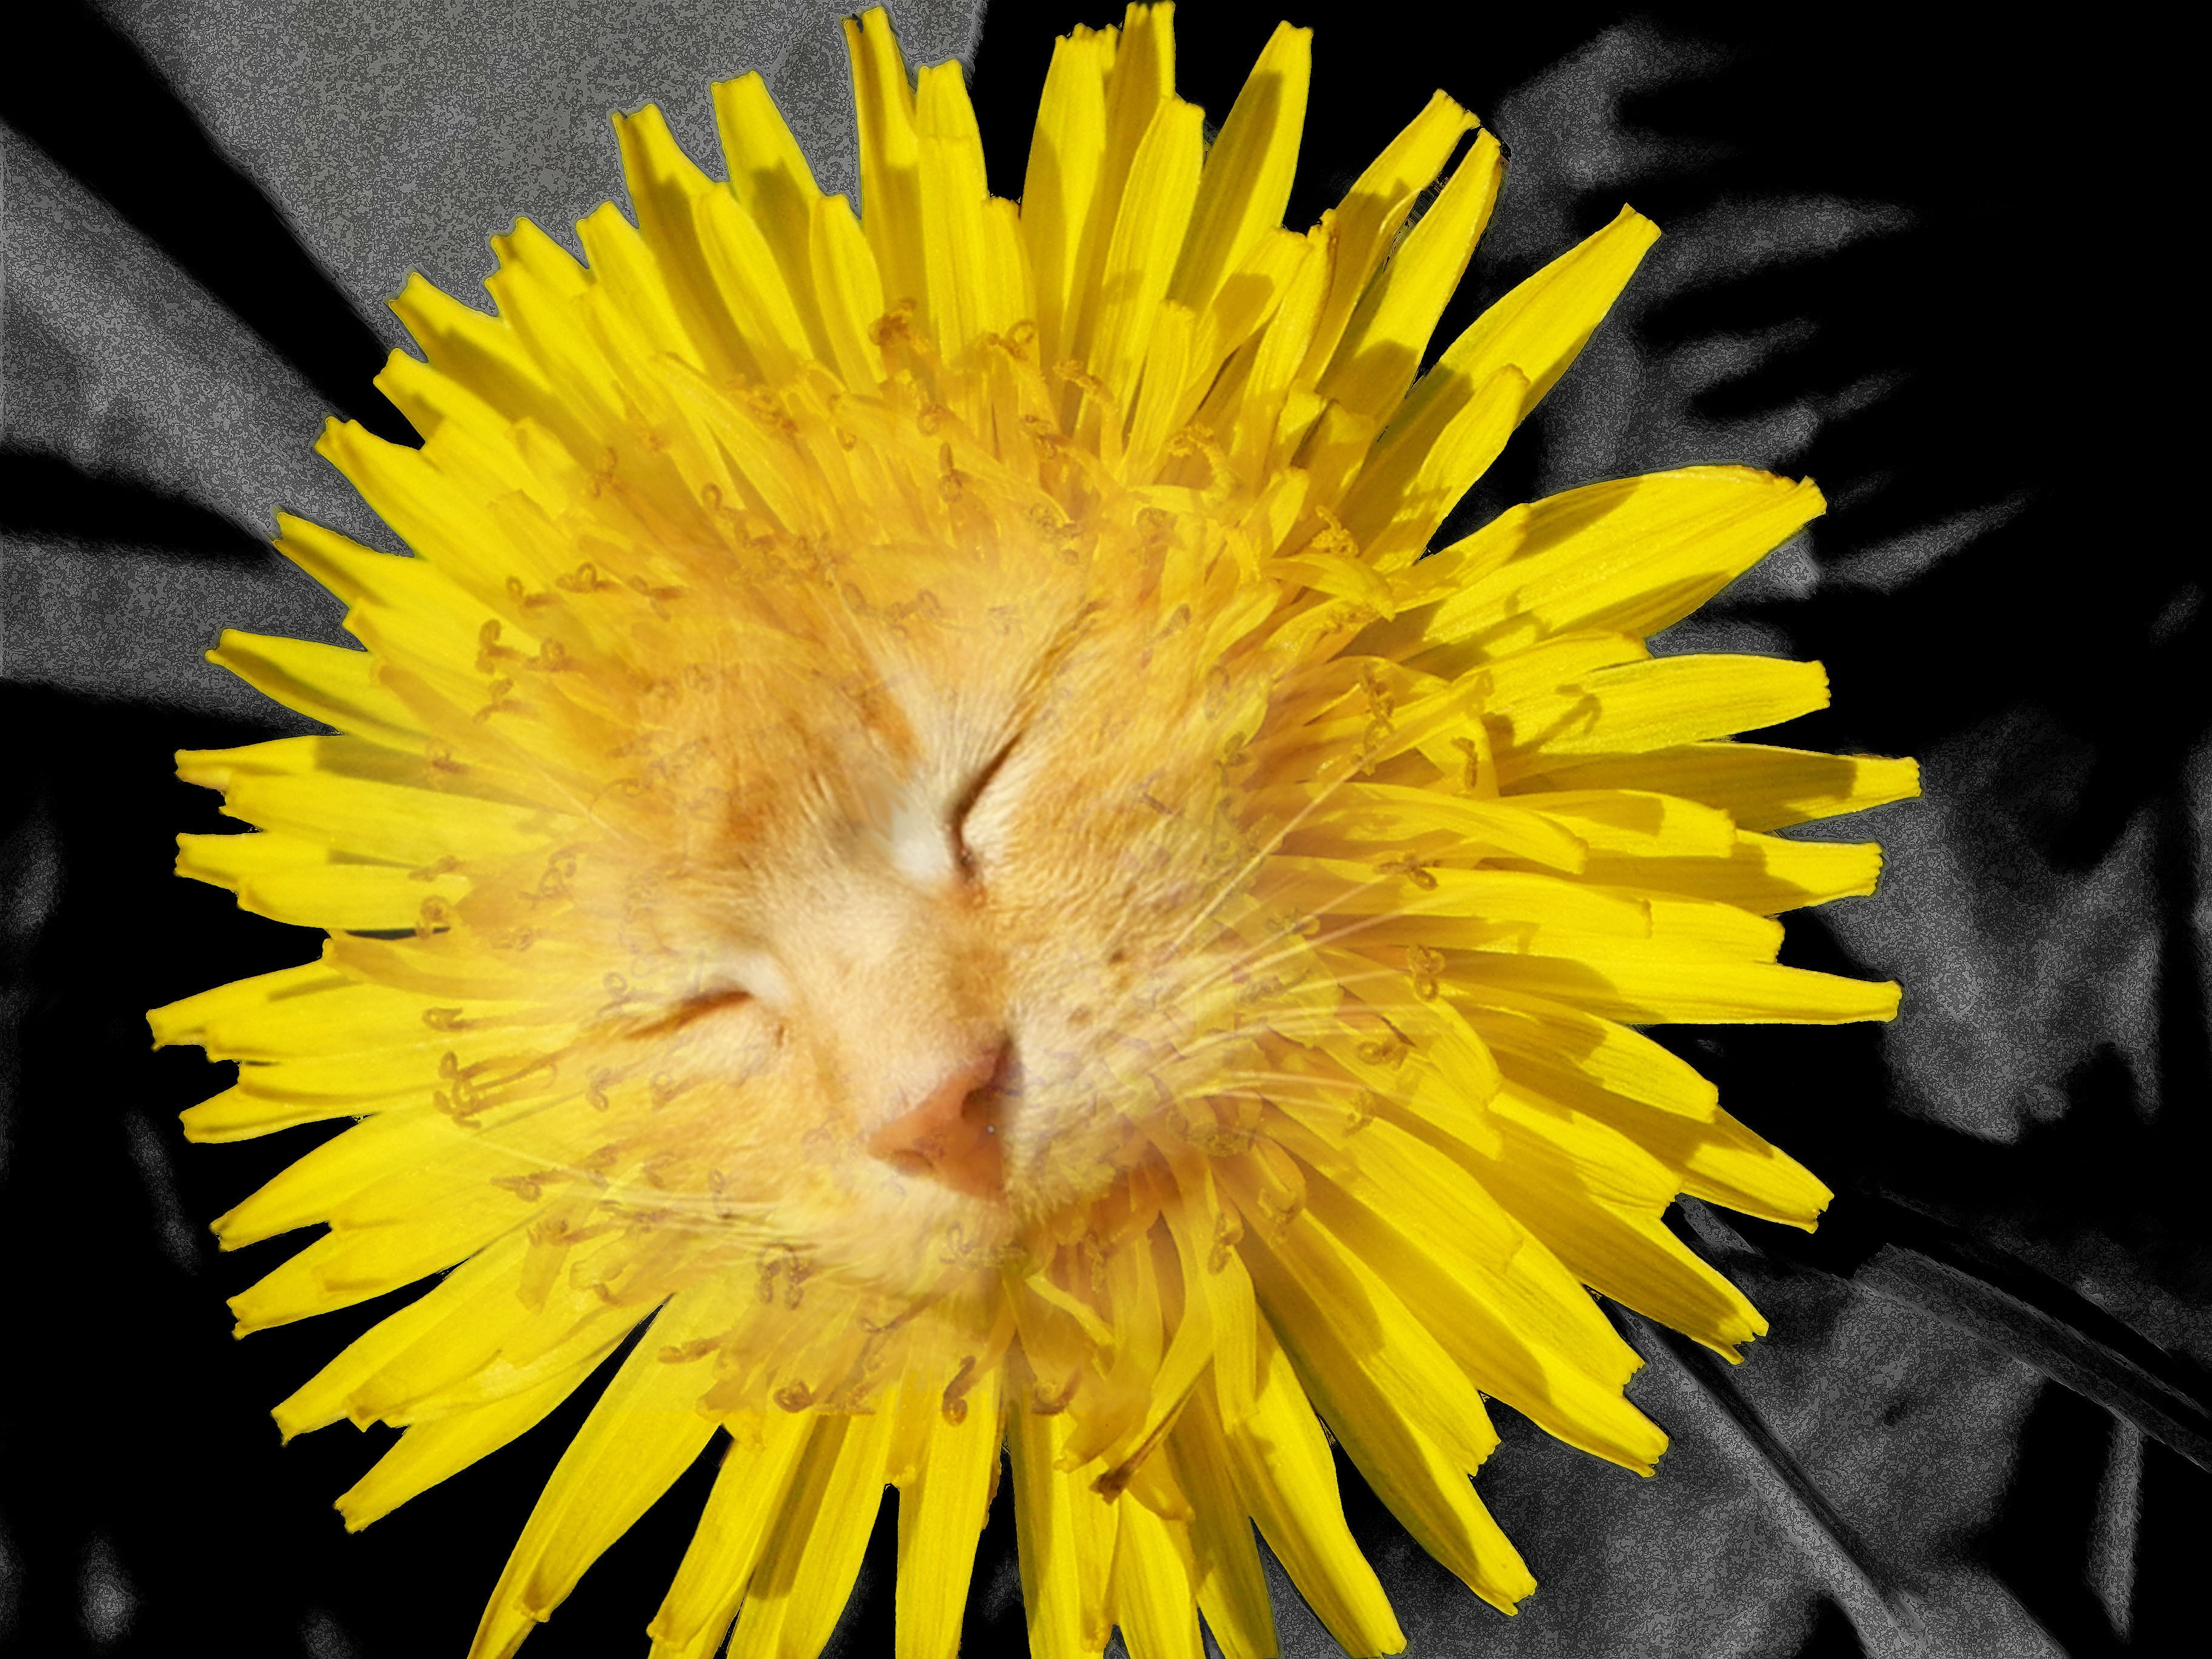
plant, photography, dandelion, leaf, flower, petal, pollen, cat, produce, yellow, flora, sunflower, close up, photoshop, collage, macro photography, flowering plant, daisy family, image manipulation, sunflower seed, plant stem, land plant